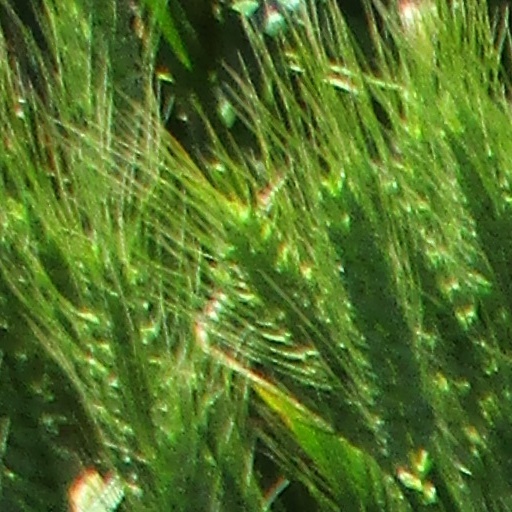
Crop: wheat